Kenneth G. Libbrecht

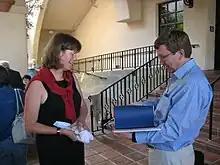
Kenneth Libbrecht signs a book.

Kenneth G. Libbrecht (born June, 1958) is a currently a professor of physics at the California Institute of Technology, where he was physics department chair from 1997-2013.